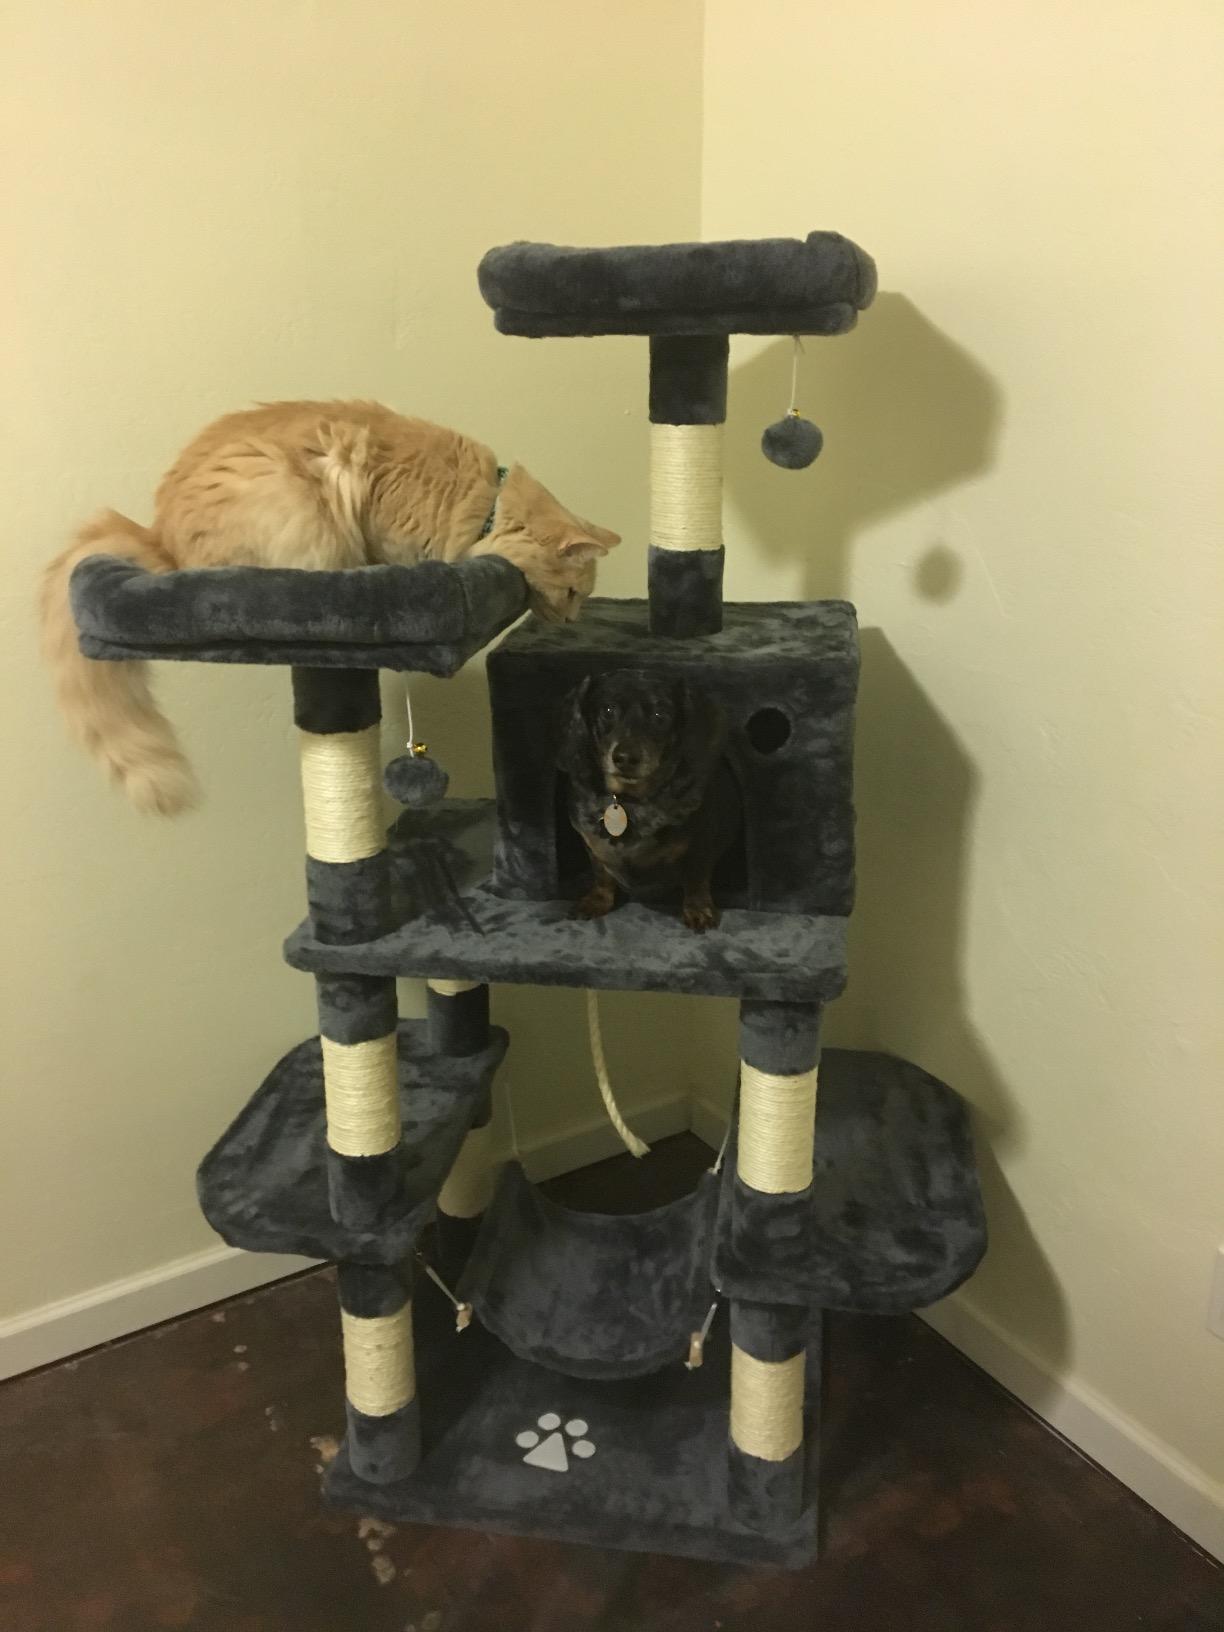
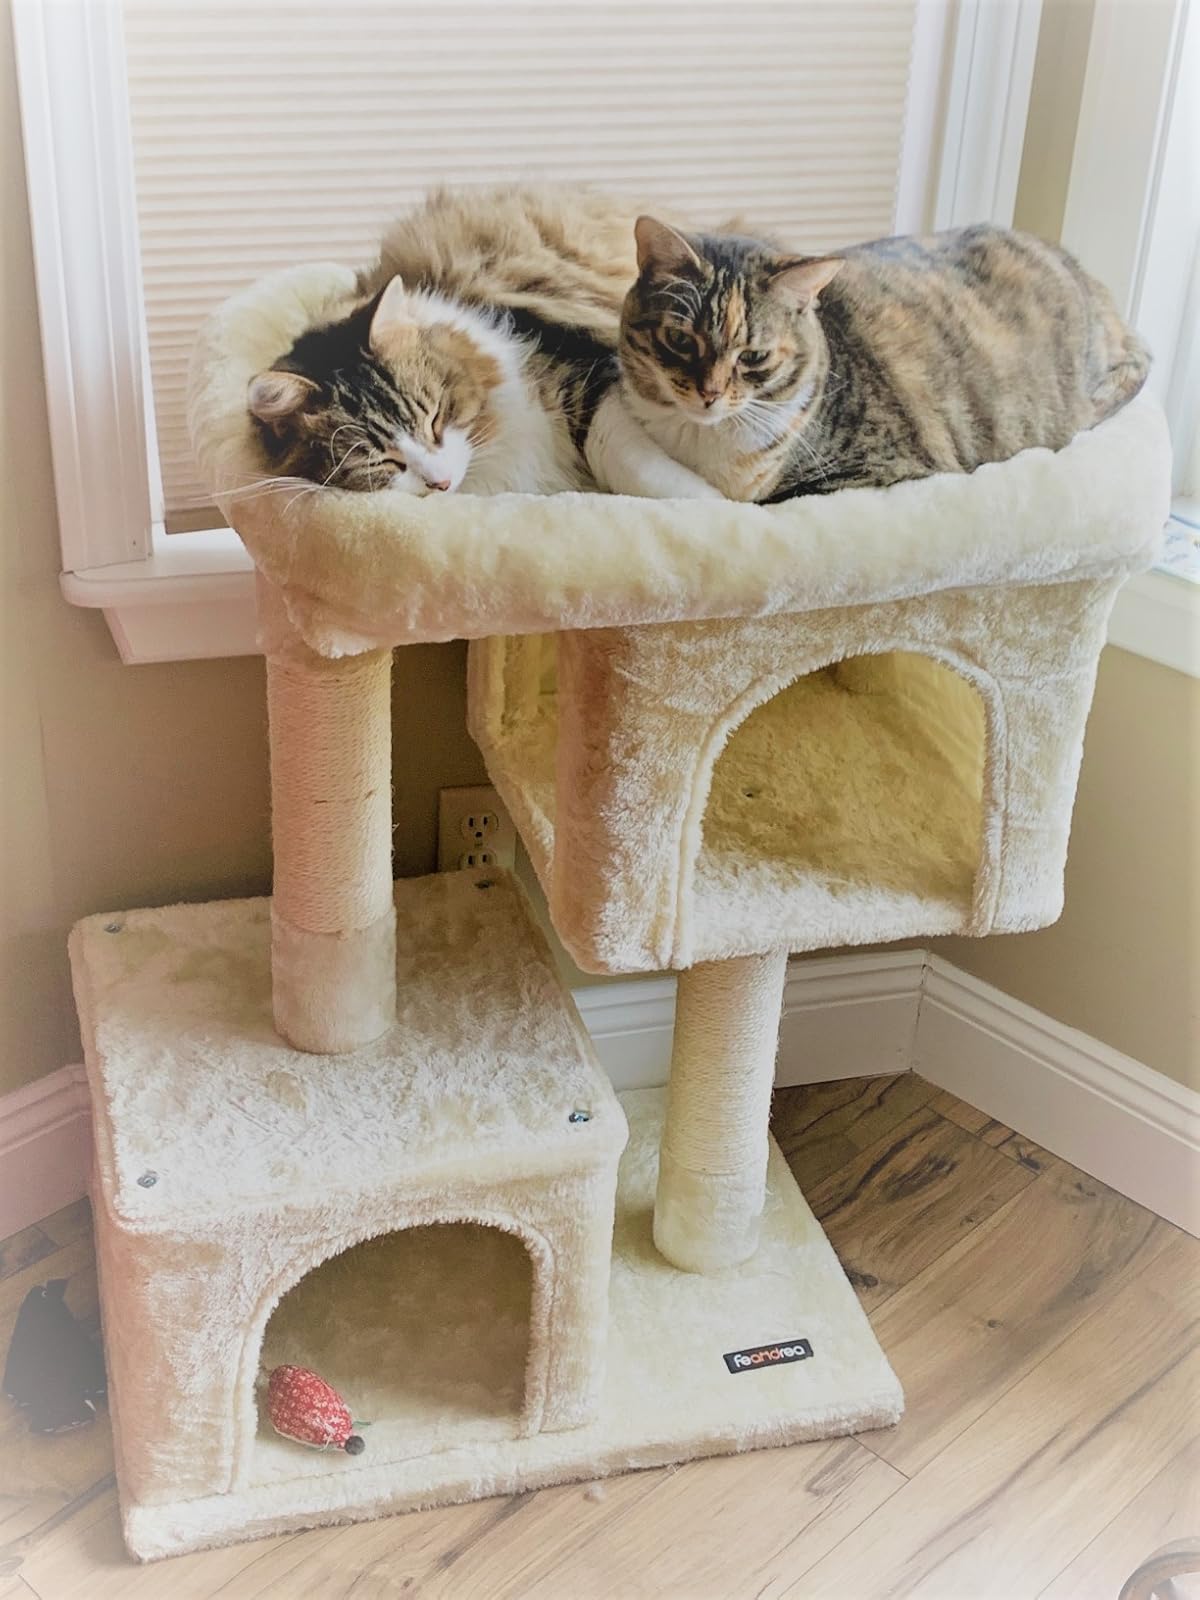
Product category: items_cat tree
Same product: no